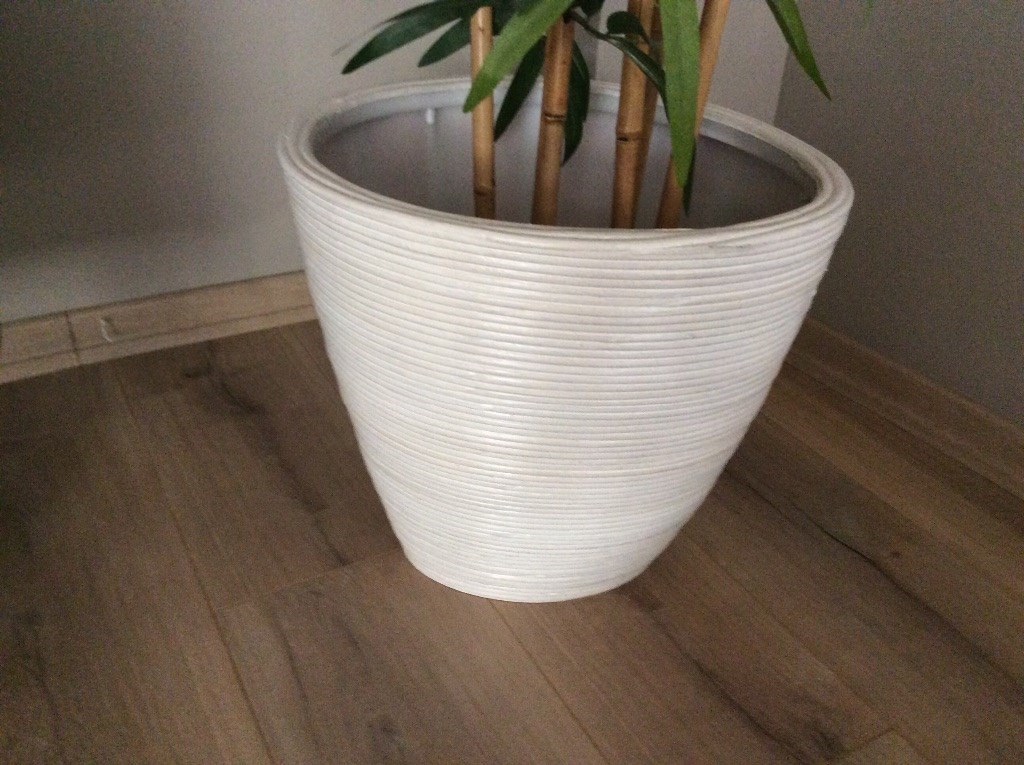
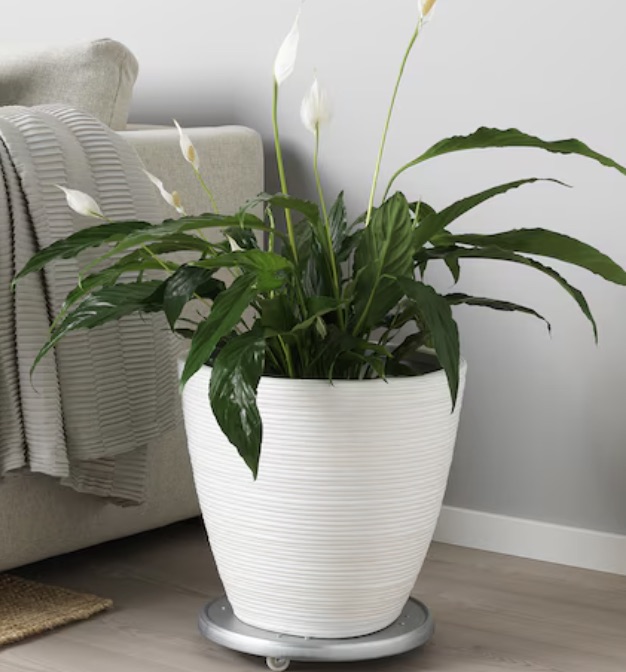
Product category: misc
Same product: yes